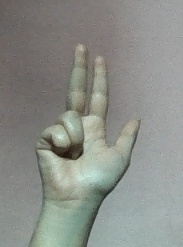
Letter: al